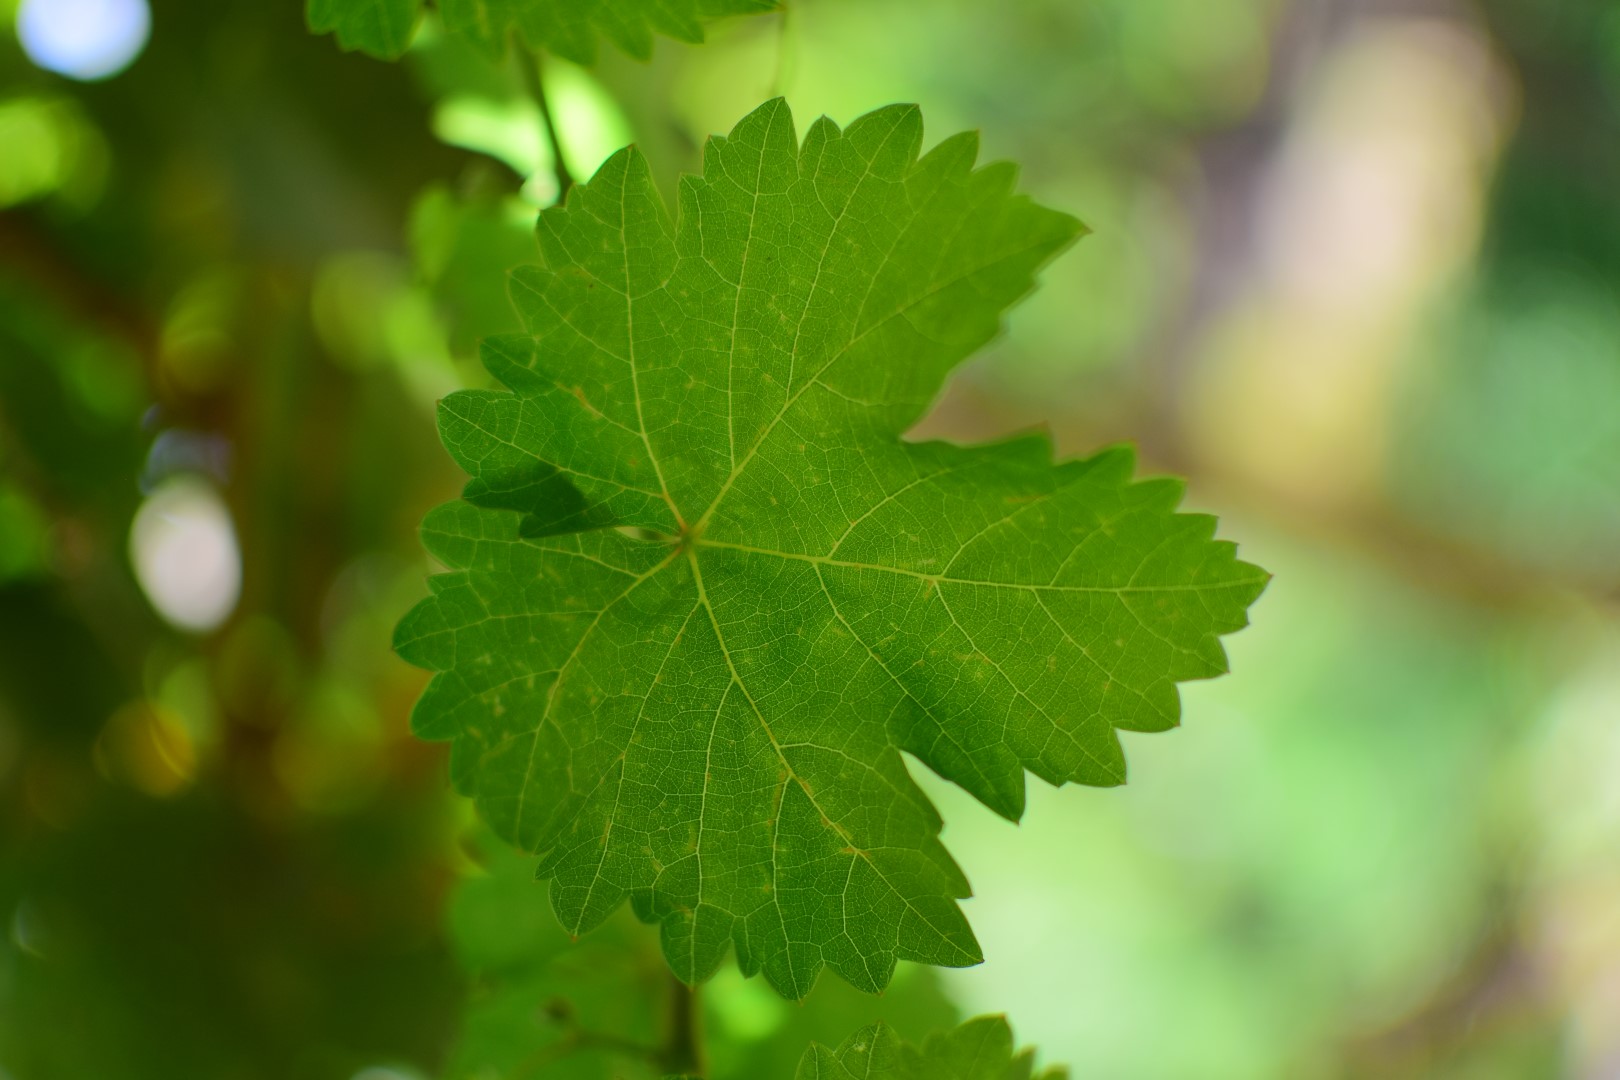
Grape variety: Shdah